Half-light: Collected Poems 1965–2016

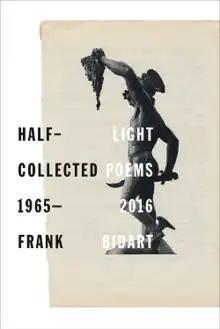
Cover of first edition

Half-light: Collected Poems 1965–2016 is a 2017 poetry collection by Frank Bidart. It was published by Farrar, Straus and Giroux on August 15, 2017. "Half-light" is a comprehensive book of Bidart's poetry, collecting all of his previous collections as well as a new volume, "Thirst" (2016).